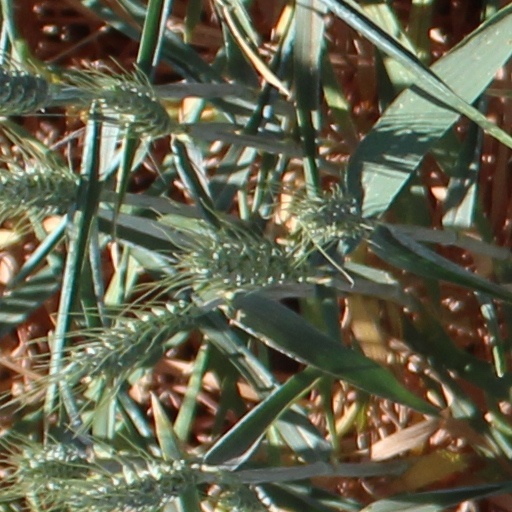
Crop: wheat